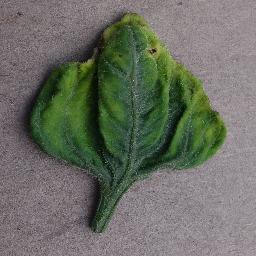
Label: Tomato___Tomato_Yellow_Leaf_Curl_Virus